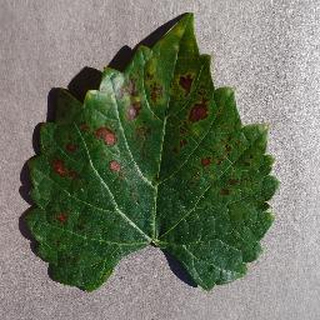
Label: grape_esca_black_measles